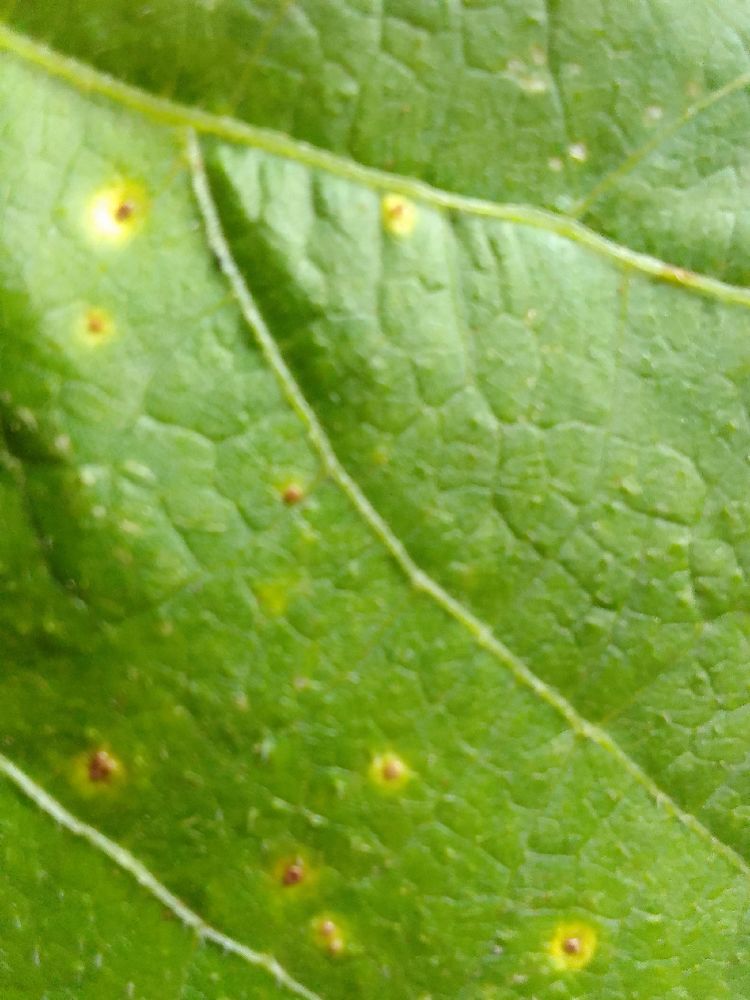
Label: rust